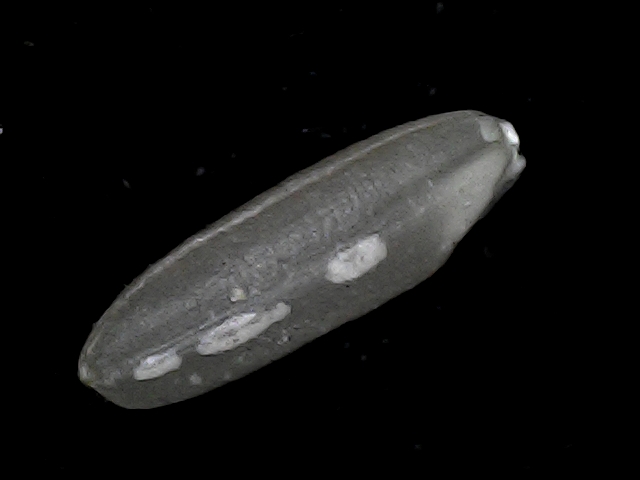
Rice variety: BD93